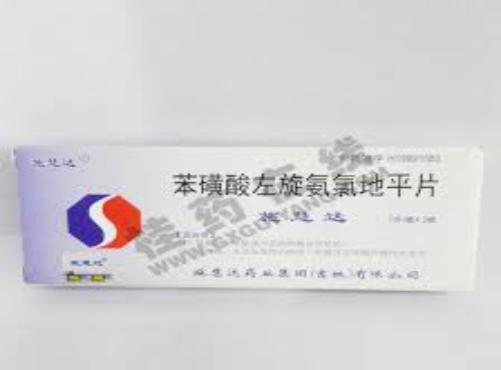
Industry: Medical